Alejandro Melchor

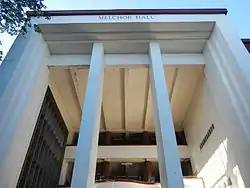
Facade of the UP College of Engineering's Melchor Hall

Alejandro Salmero Melchor Sr. (August 9, 1900 – September 5, 1947) was a Filipino civil engineer, mathematician, educator and member of the Cabinet of the Philippines. A native of Ibajay, Aklan, Melchor was also known for his work on pontoon bridges during the Second World War.